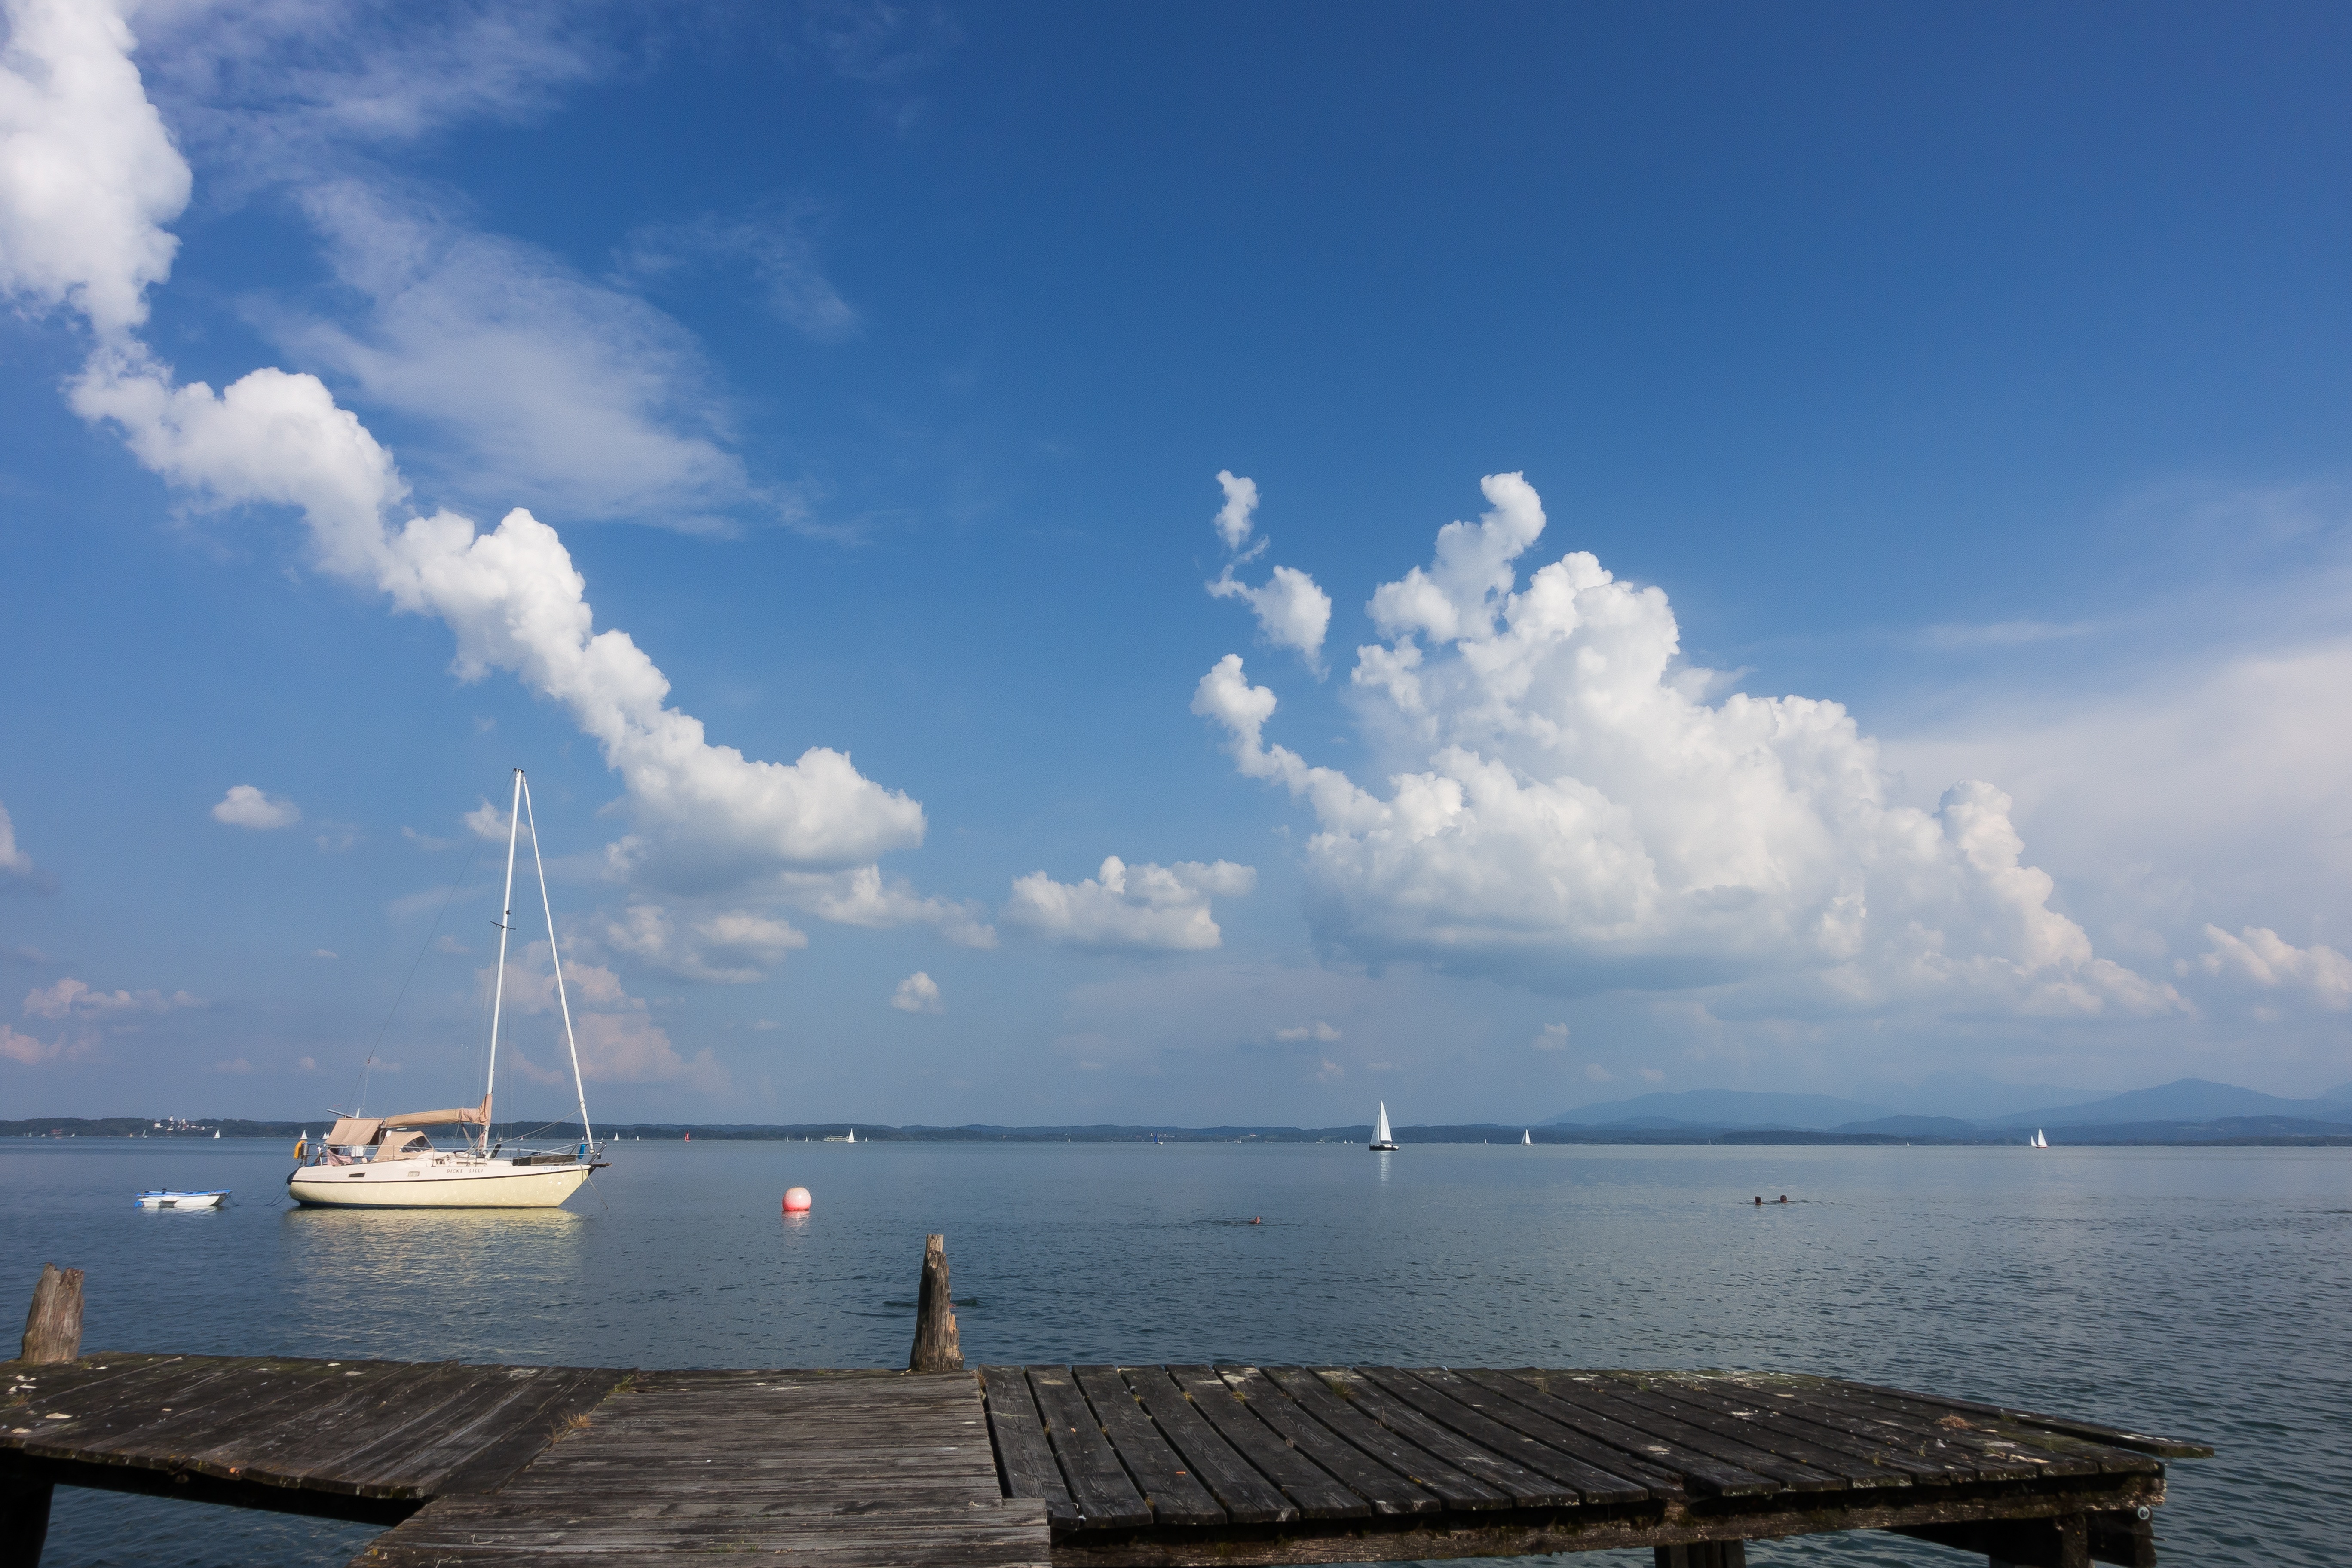
landscape, sea, coast, water, ocean, horizon, cloud, sky, shore, lake, summer, dusk, swim, web, vehicle, holiday, bay, leisure, bank, holidays, mountains, sail, anchorage, sailing boat, recovery, upper bavaria, chiemsee, badesee, storm clouds